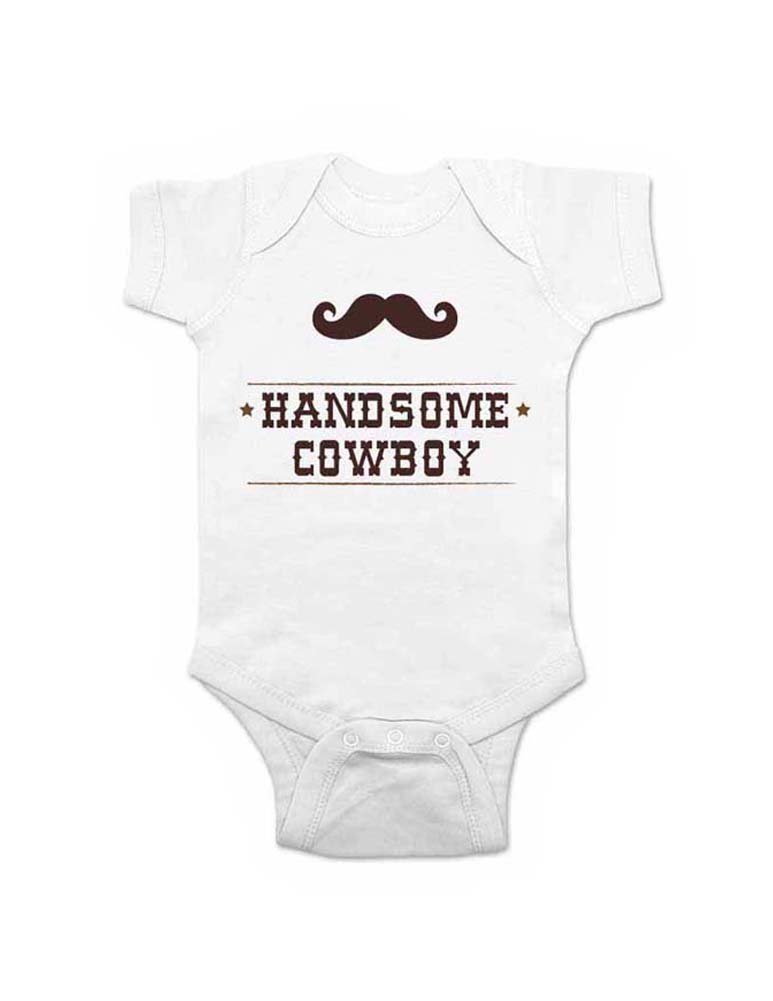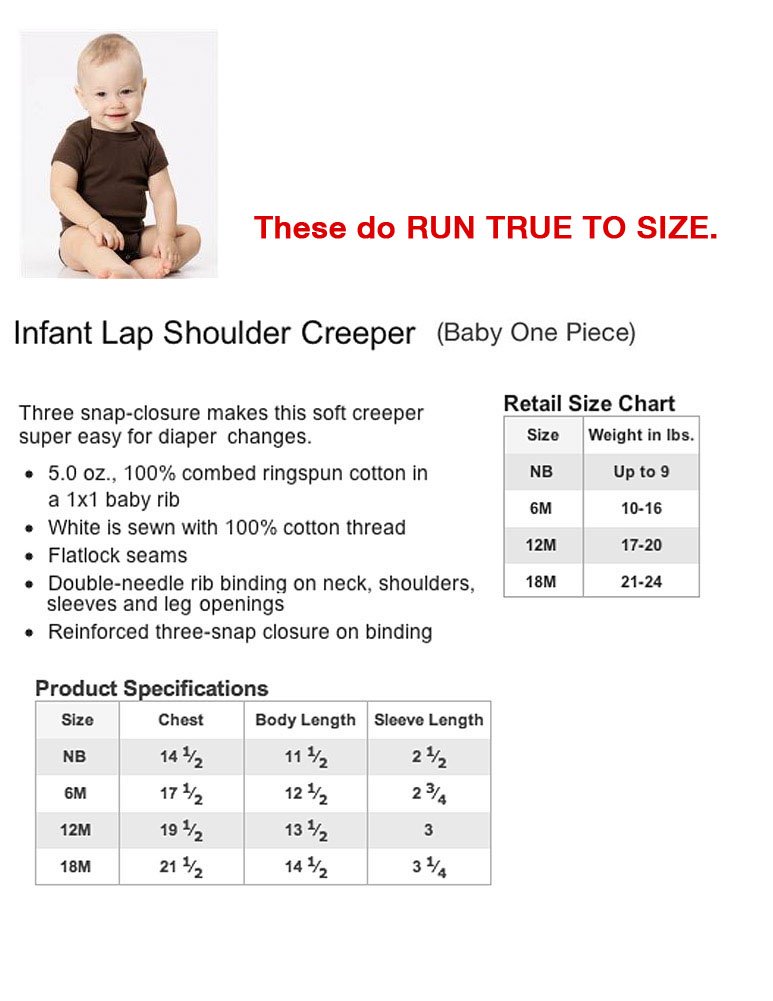
Handsome Cowboy with a Mustache - Cute Baby one Piece Infant Clothing (6 Months, White)
Category: Baby
Cute and Funny baby one-piece bodysuit perfect for your little one or given as a fun baby shower gift. Printed with water-based, eco-friendly inks. Prints are super soft and permanently dyed in the fabric while you can't feel the print on the fabric keeping the fabric super soft and comfortable. Each print is not a transfer which means it doesn't crack or peel or wash out. Our prints will continue to feel and look great even after many washes for many years. Three snap-closure makes this soft creeper super easy for diaper changes. 5.0 oz., 100% combed ringspun cotton in a 1x1 baby rib. White is sewn with 100% cotton thread. Flatlock seams. Double-needle rib binding on neck, shoulders, sleeves and leg openings. Reinforced three-snap closure on binding
Features: Printed with water-based, eco-friendly inks. Prints are super soft and permanently dyed in the fabric while you can't feel the print on the fabric keeping the fabric super soft and comfortable. Each print is not a transfer which means it doesn't crack or peel or wash out. Our prints will continue to feel and look great even after many washes for many years. | Three snap-closure makes this soft creeper super easy for diaper changes | 5.0 oz., 100% combed ringspun cotton in a 1x1 baby rib | Double-needle rib binding on neck, shoulders, sleeves and leg openings, Reinforced three-snap closure on binding